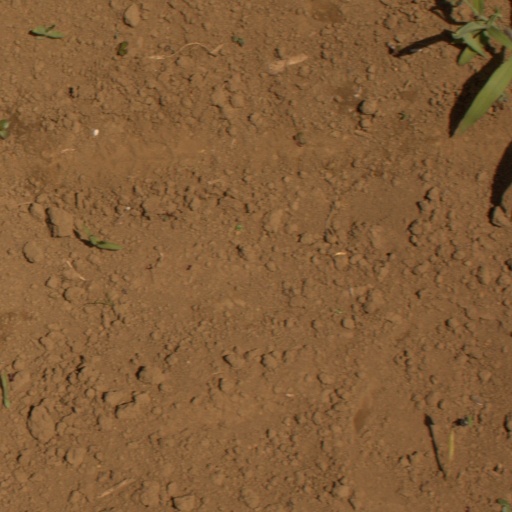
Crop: Jerusalem artichoke